Florence and the Machine

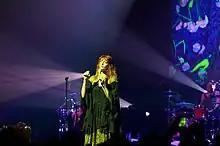
Lead vocalist Welch performing live in Singapore, 2010

"Kiss with a Fist" was released as the album's lead single on 9 June 2008. The track was featured on the soundtrack to the films "Wild Child" (2008), "Jennifer's Body" (2009), and "" (2009), as well as in the television series "90210", "Community" and "Saving Grace". Follow-up single "Dog Days Are Over", released on 1 December 2008, was recorded with no instruments in a studio the "size of a loo". The song was used in the American television series "Gossip Girl", "Covert Affairs", in the British television series "Skins", and in the theatrical trailer for the 2010 comedy-drama film "Eat Pray Love", starring Julia Roberts. "Dog Days Are Over" was also featured in the "Glee" episode "Special Education", where it was covered by Jenna Ushkowitz and Amber Riley. "Rabbit Heart (Raise It Up)" was released on 22 June 2009 as the third single from the album.